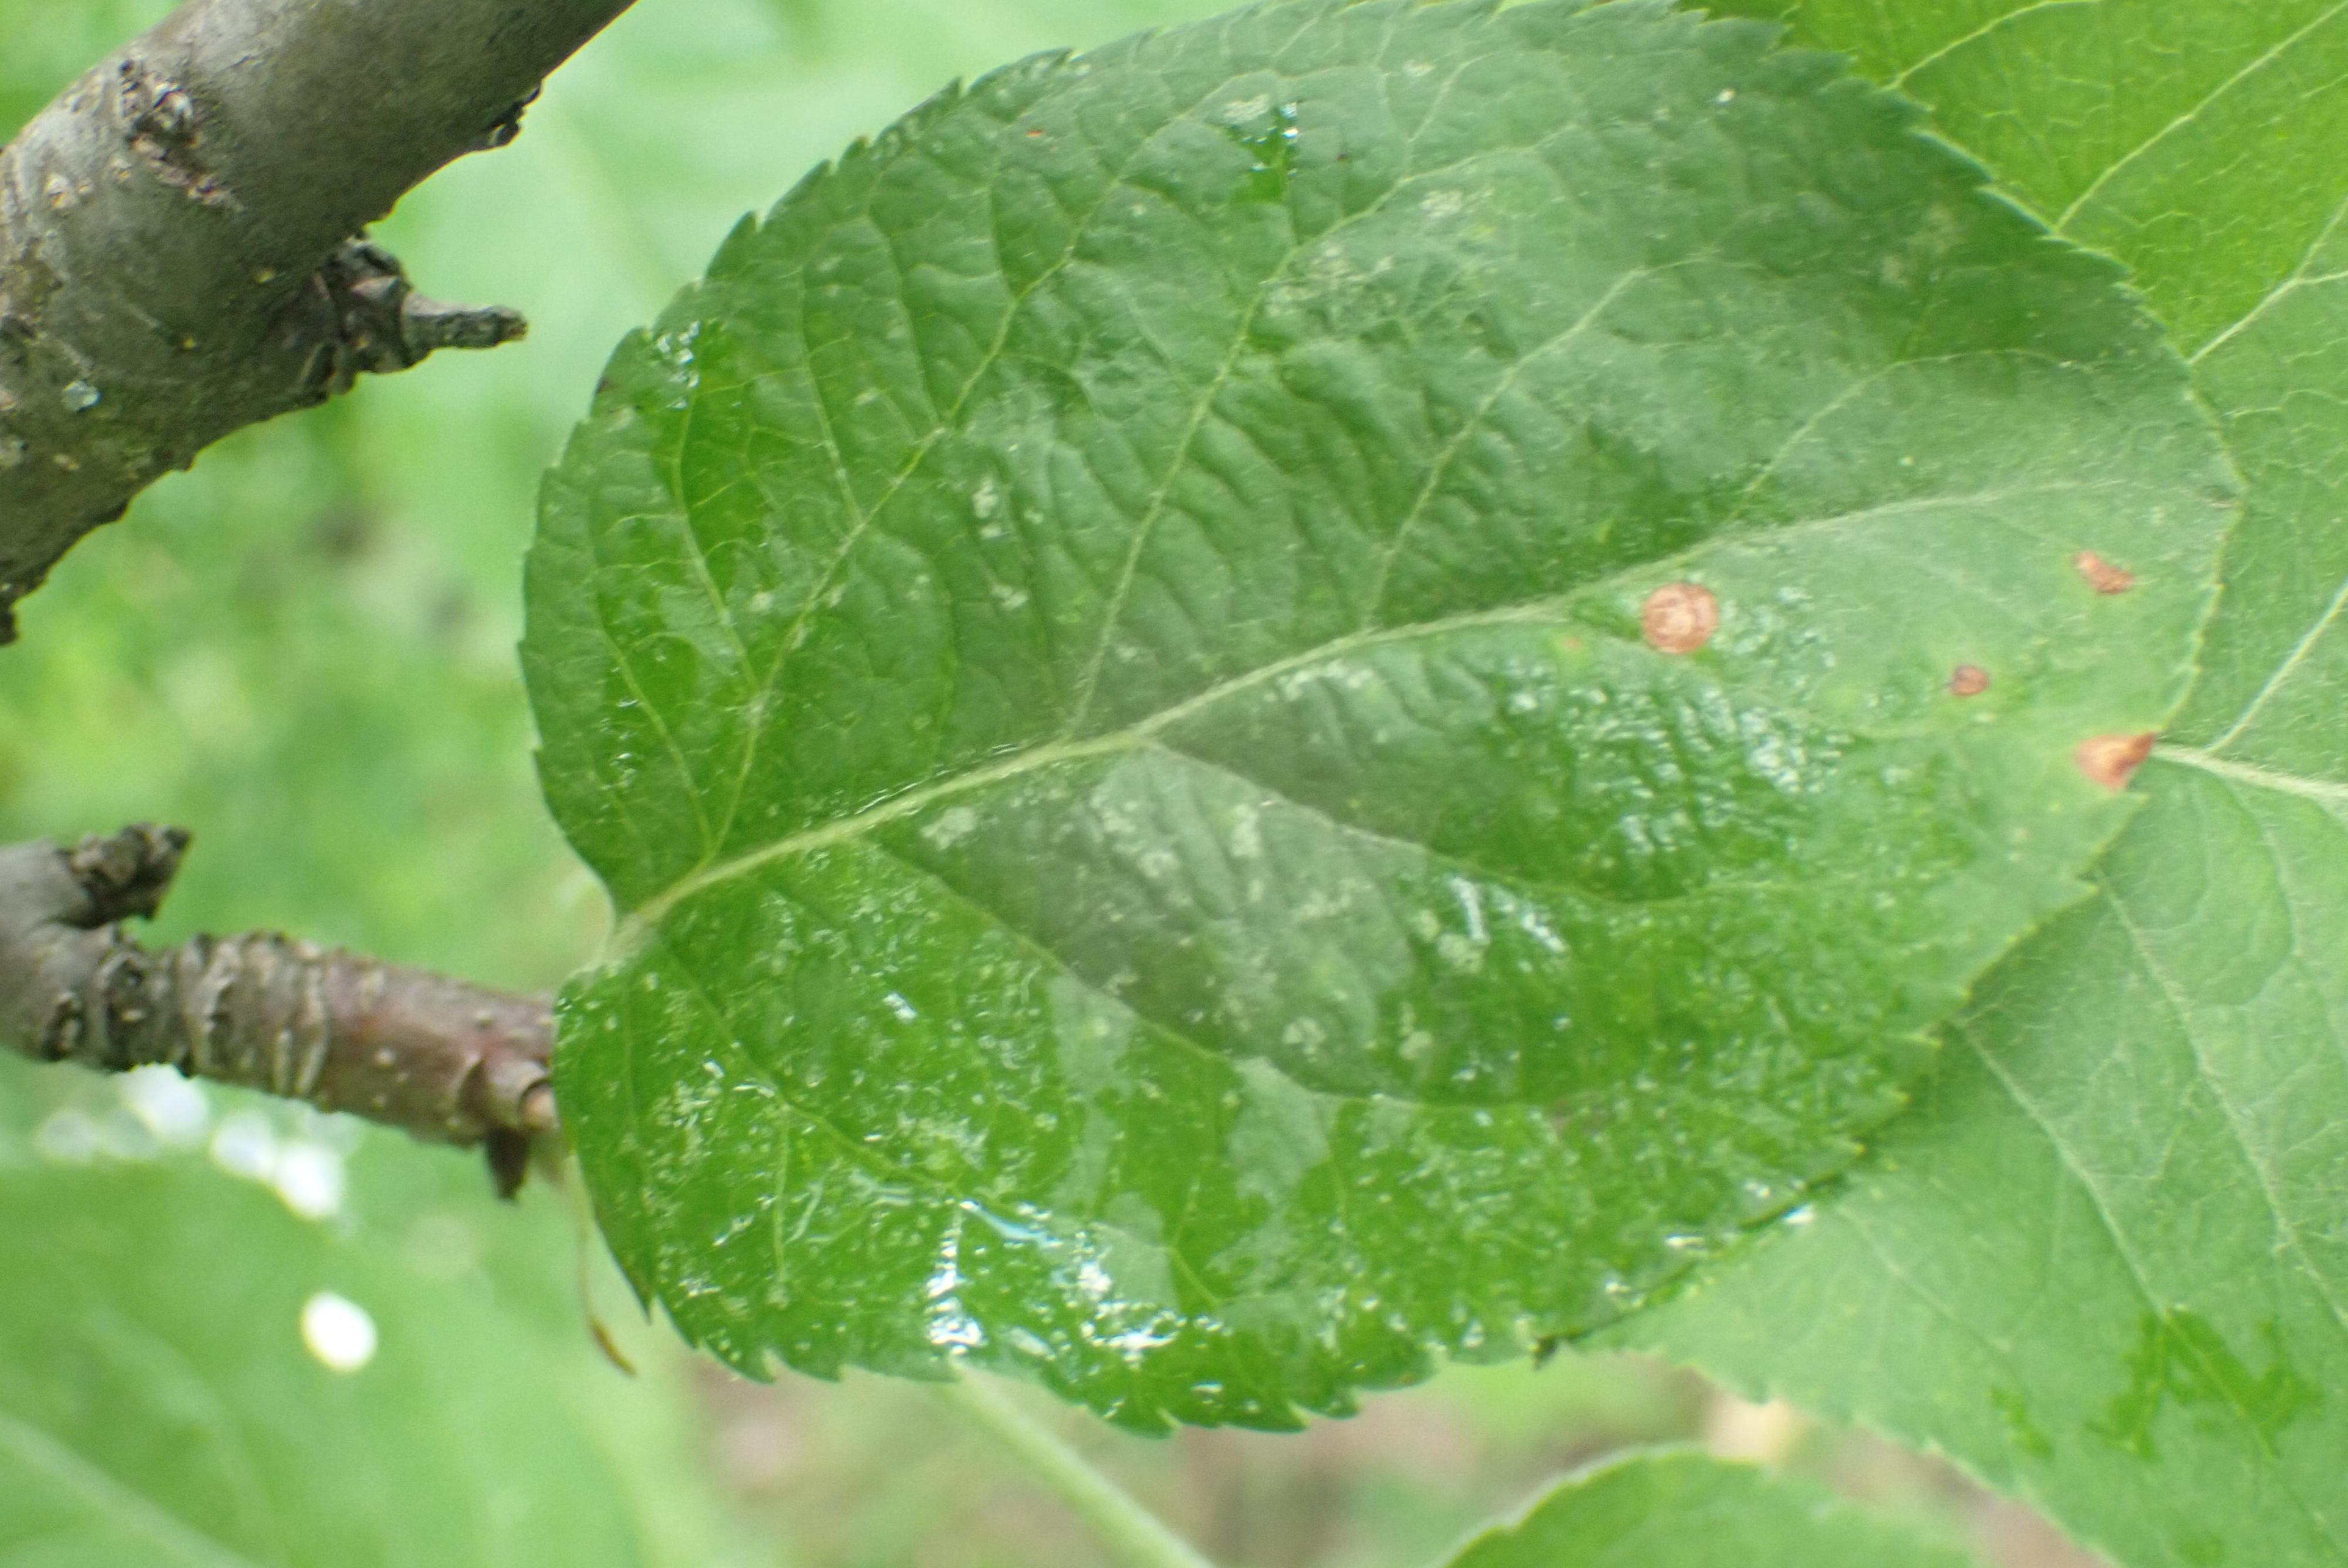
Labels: scab, frog_eye_leaf_spot